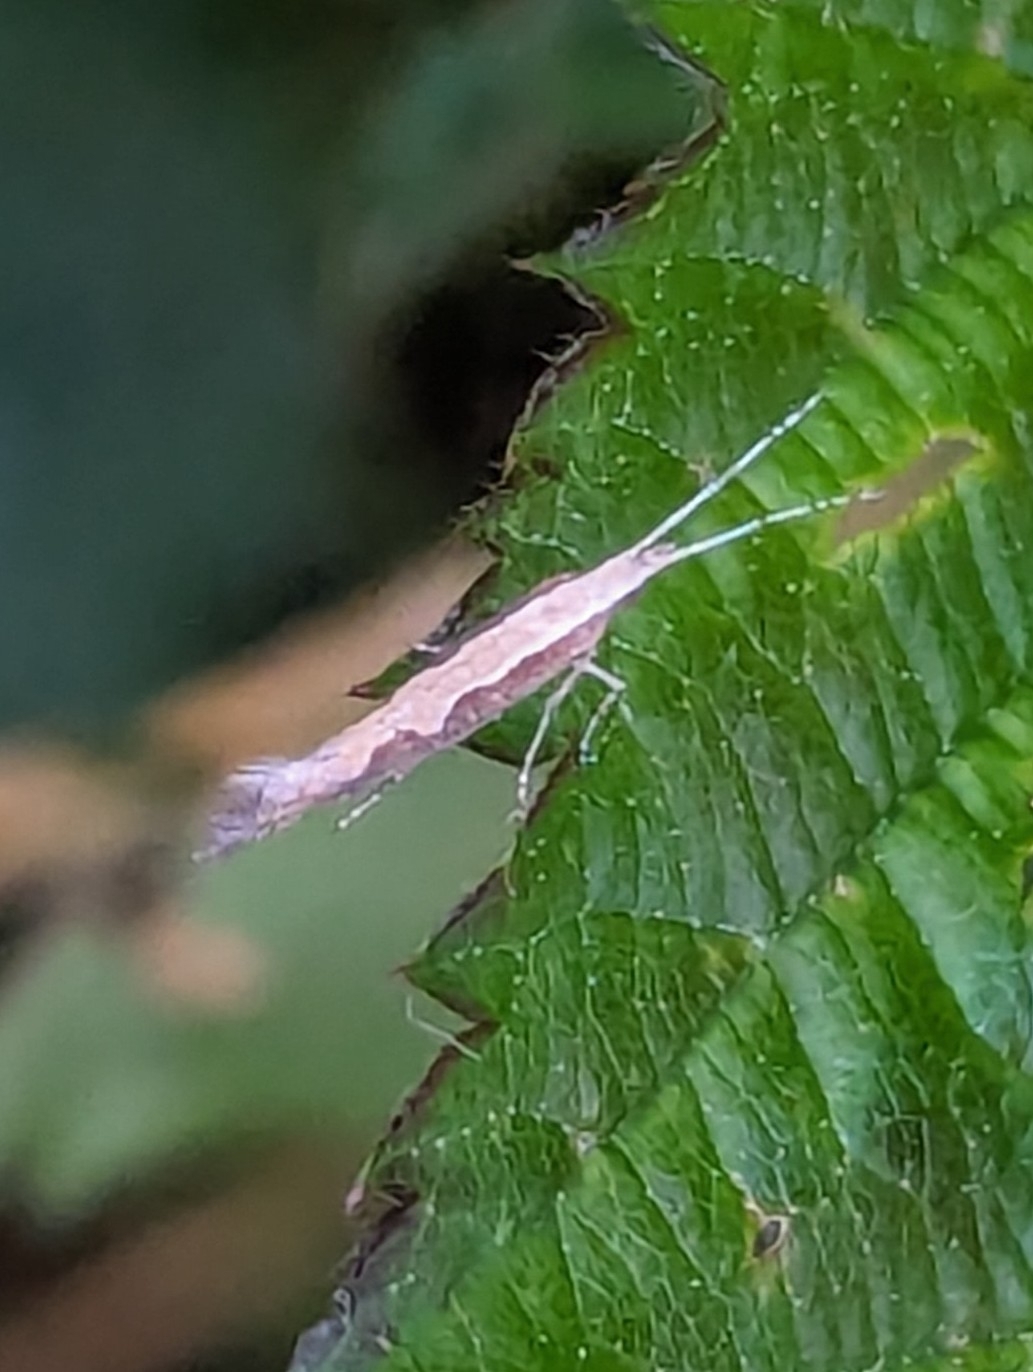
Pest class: diamondback_moth